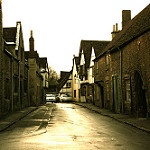
Scene: Outdoor